Agnes of Austria (1281–1364)

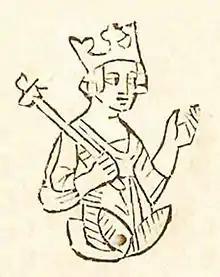
Agnes of Austria, Queen of Hungary

Agnes was a daughter of Albert I, King of Germany and his wife, Elisabeth of Tirol. By birth, she was member of the House of Habsburg and a by marriage the Queen of Hungary.